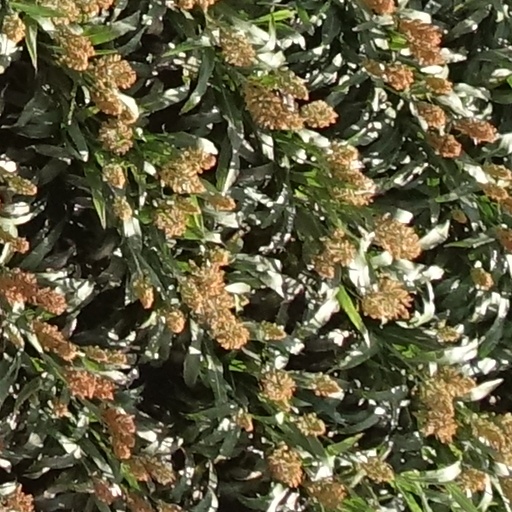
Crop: sorghum